Laval, Quebec

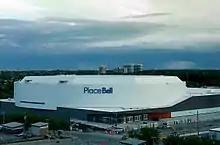
Place Bell, home to the Laval Rocket and Montréal Victoire

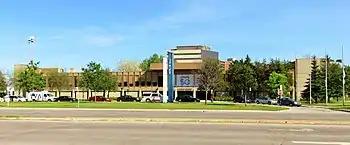
Laval City Hall

Laval was the host-city of the "Jeux du Québec" held in summer 1991 and of the Canadian Hockey League's 1994 Memorial Cup. Laval became home to the Montreal Canadiens' American Hockey League affiliate the Laval Rocket, starting in the 2017–18 season.